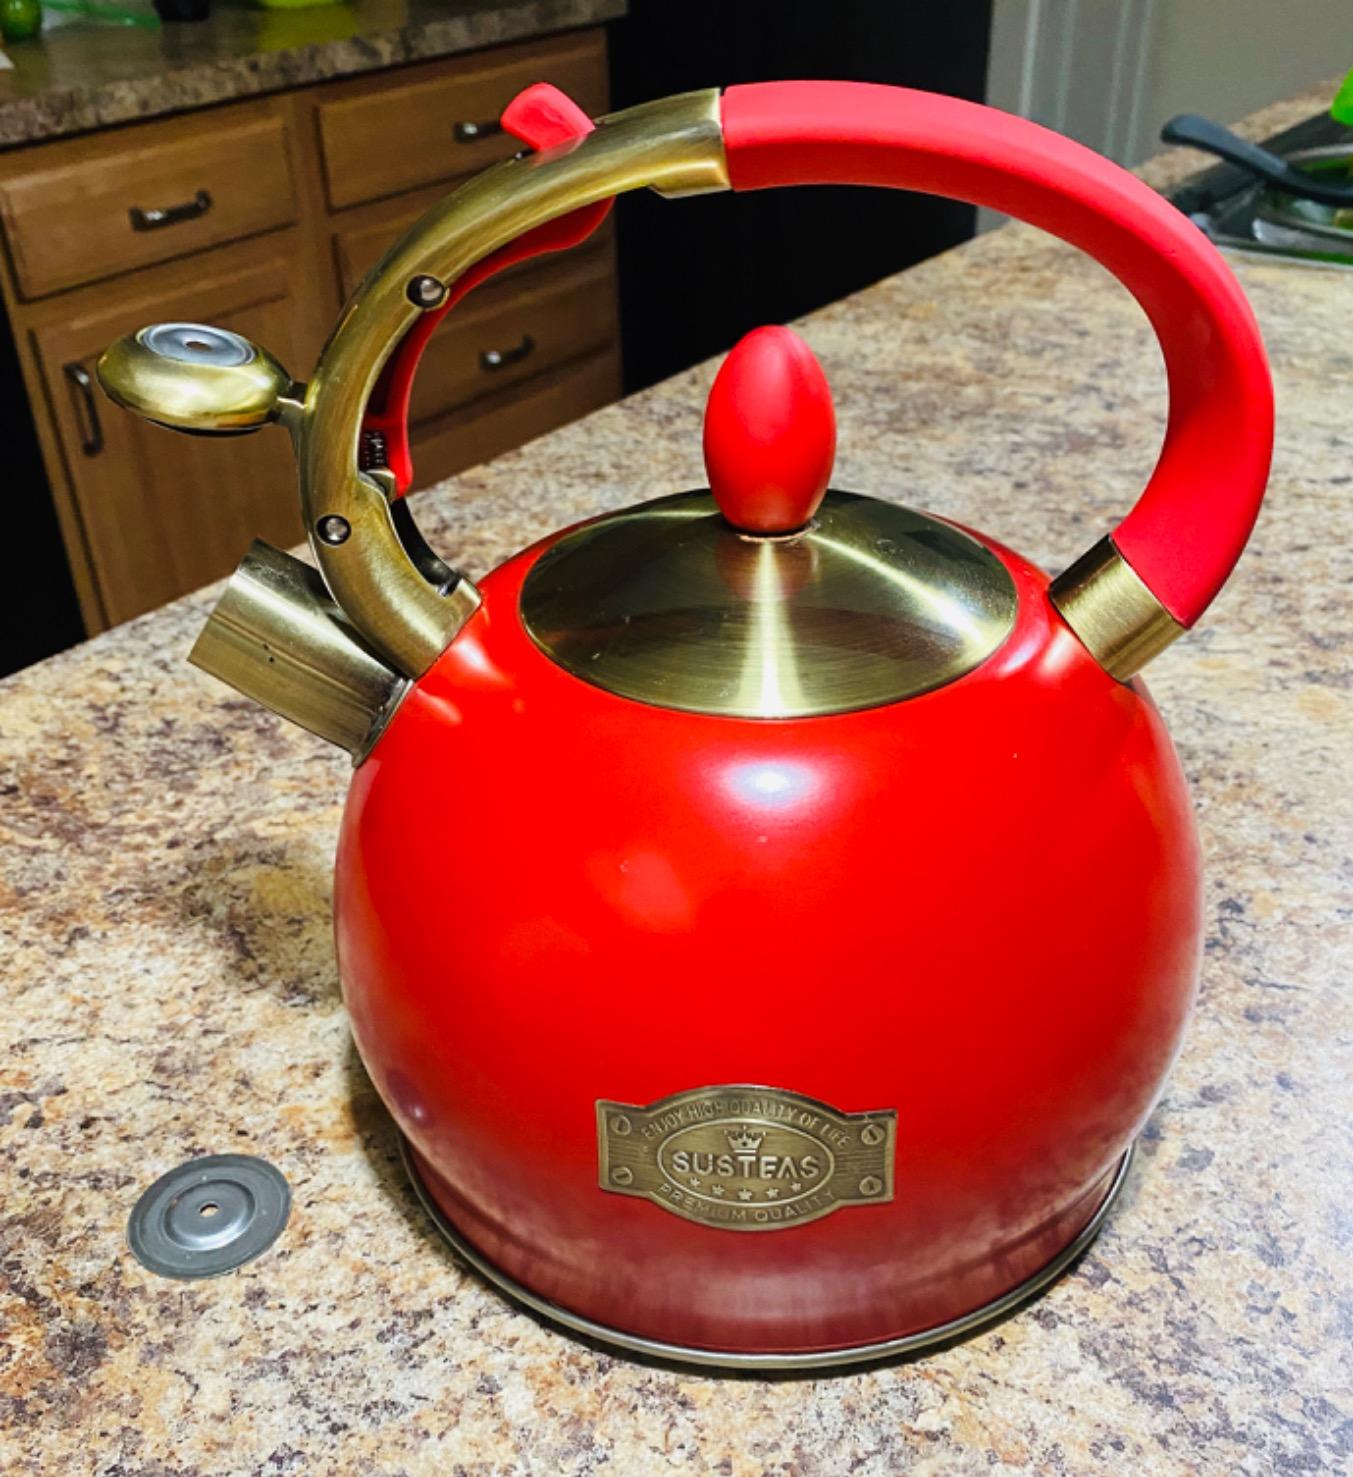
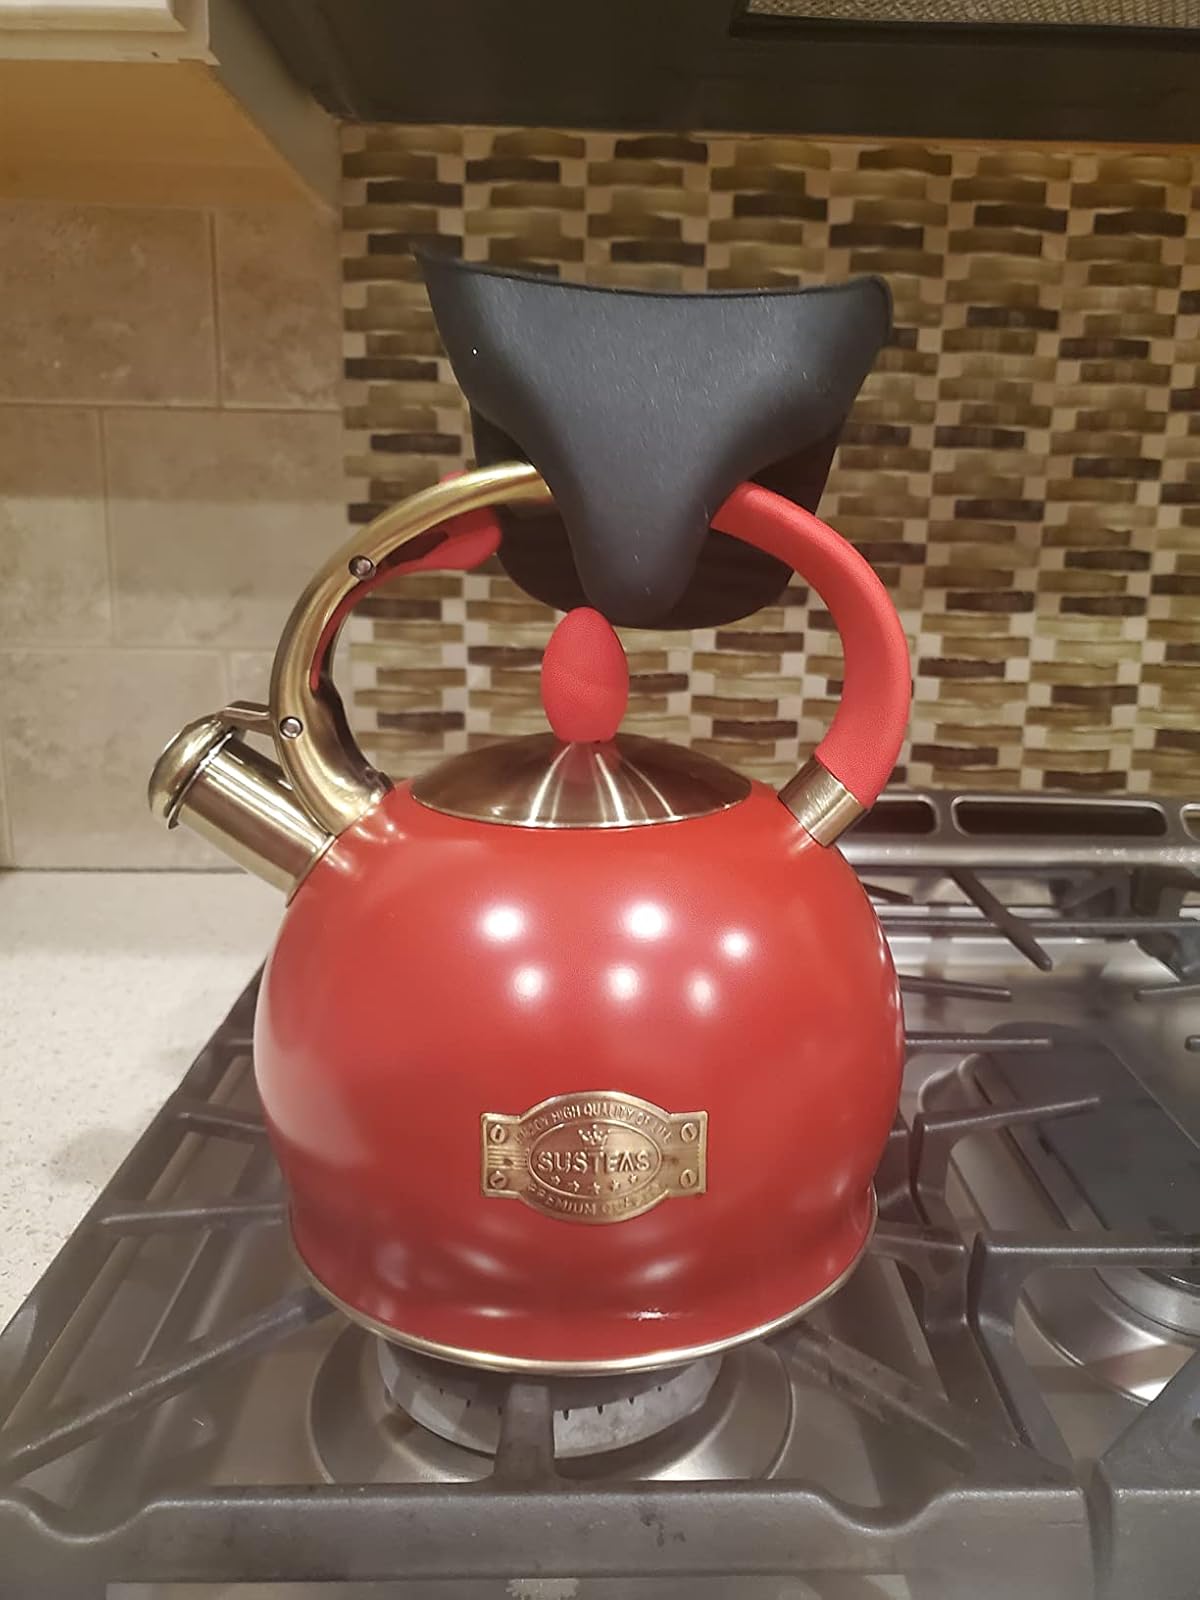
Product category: items_kettle
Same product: yes